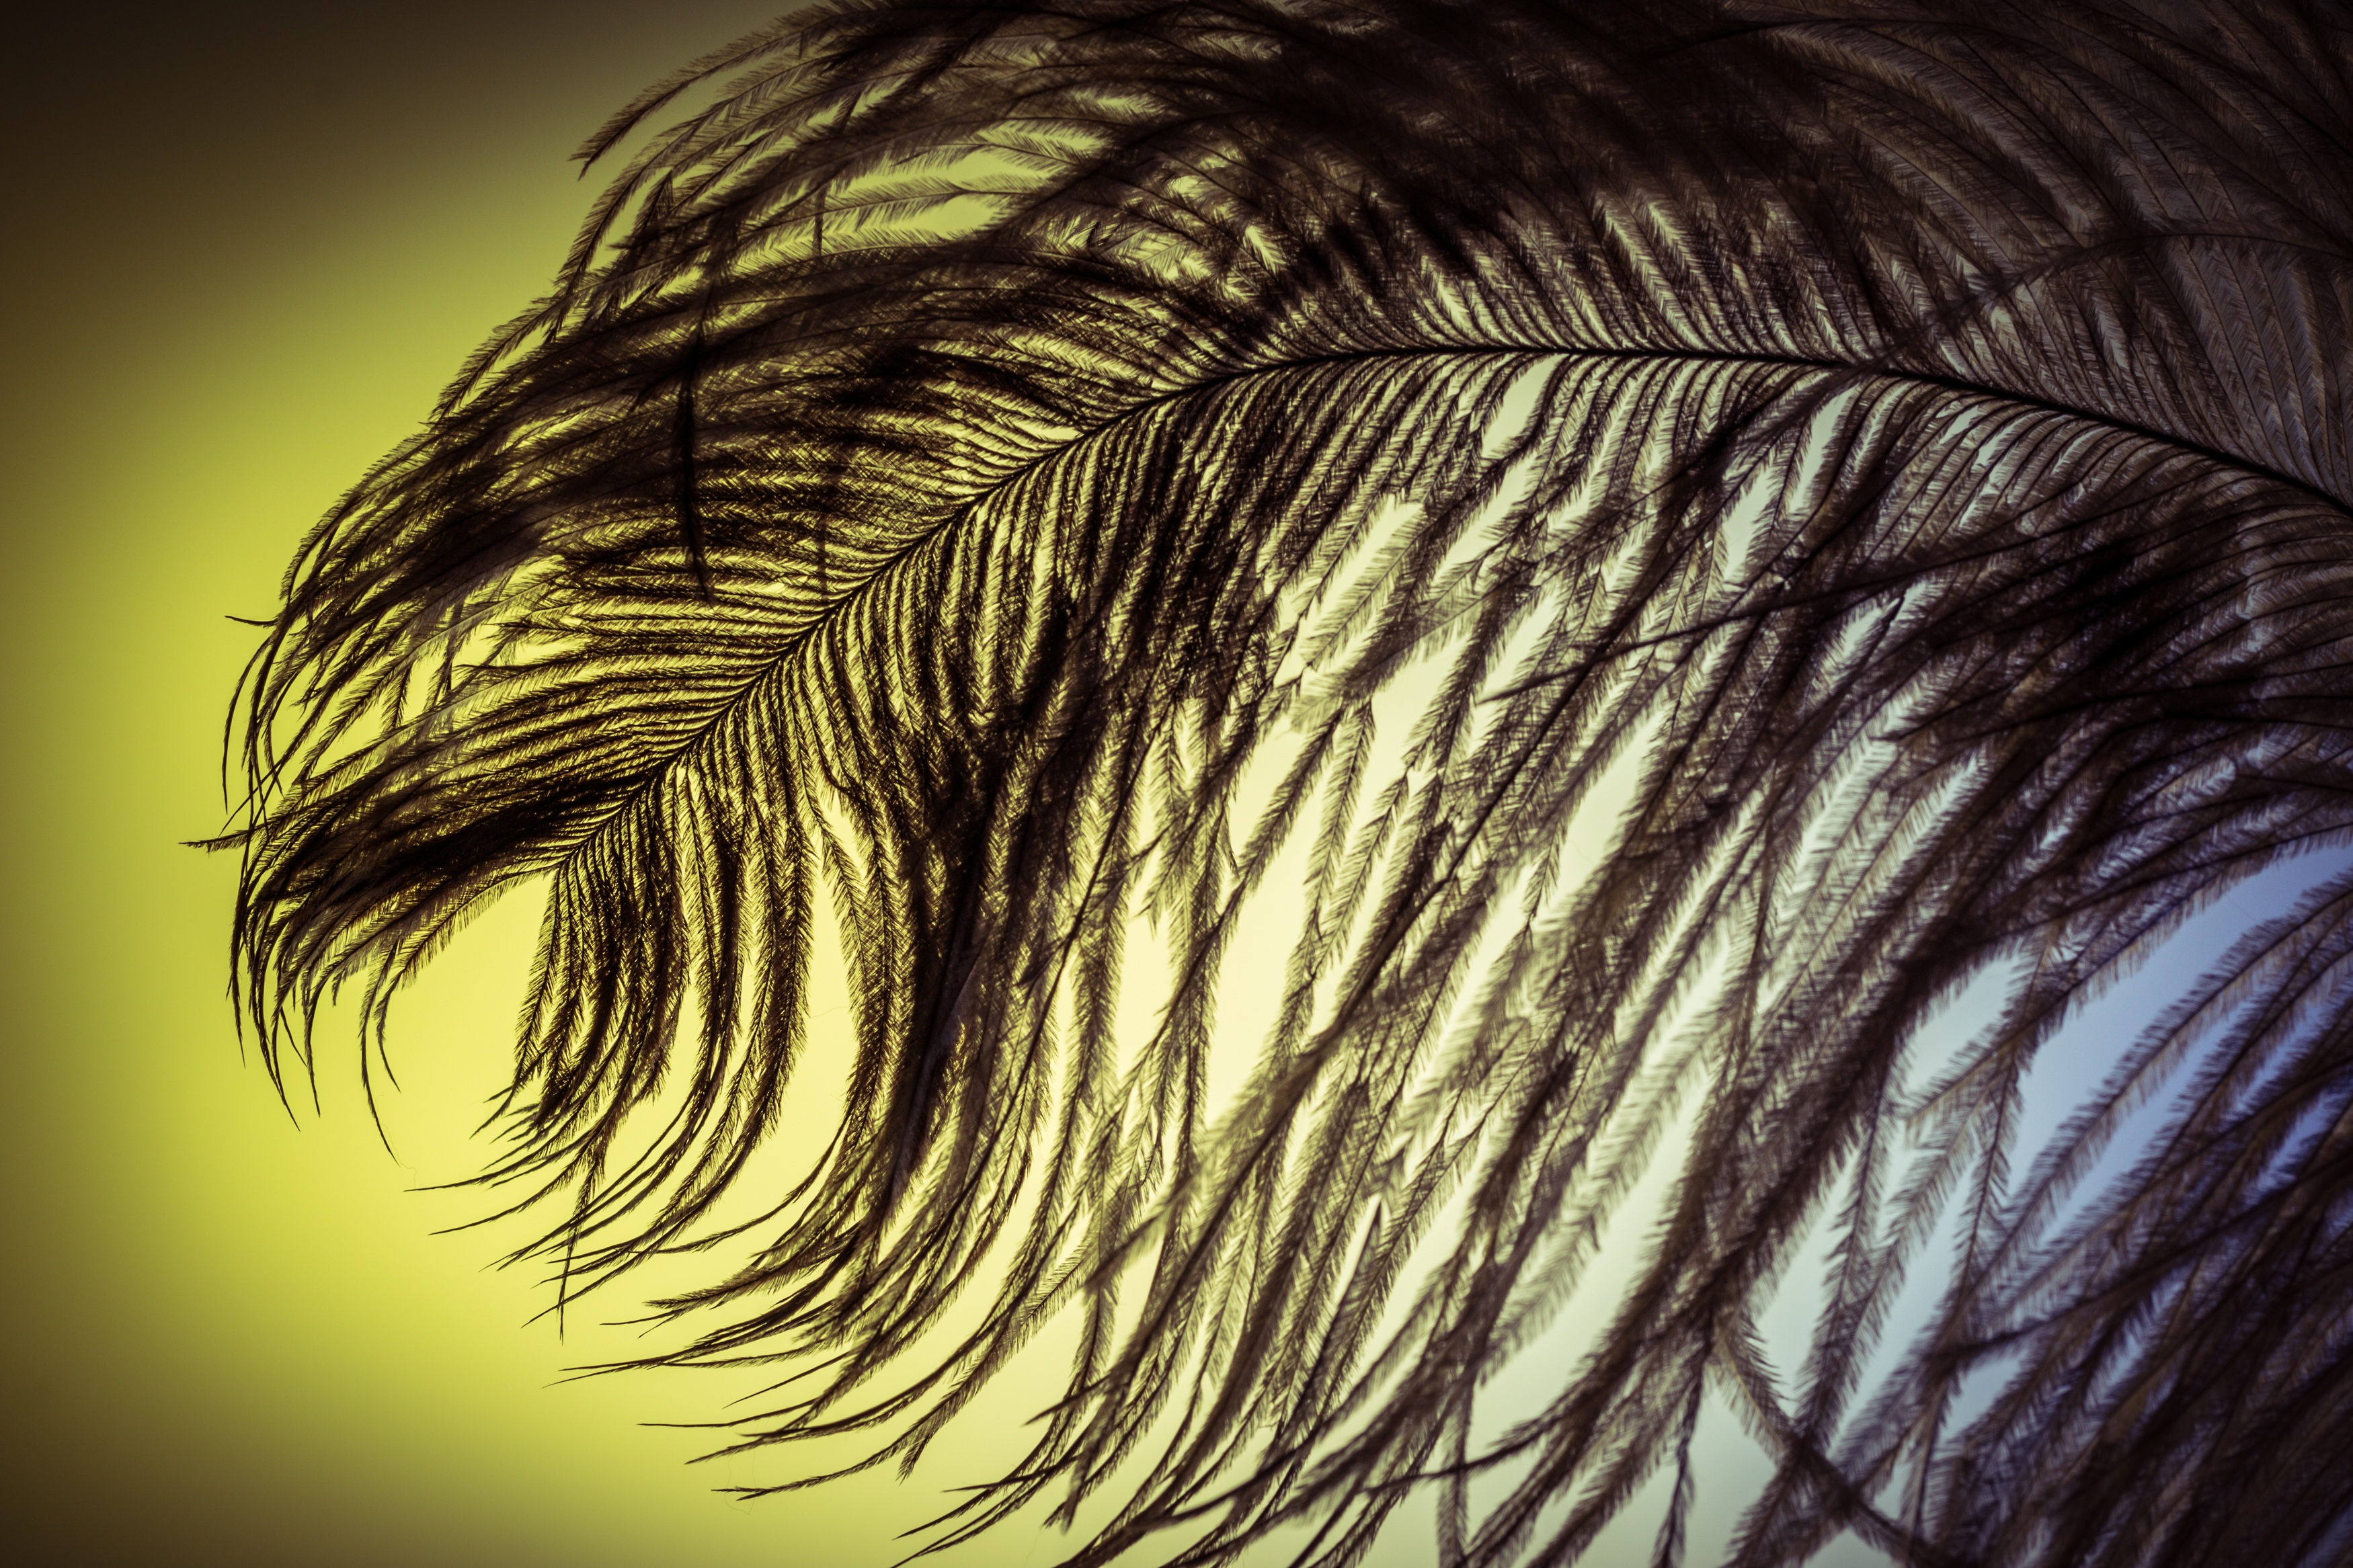
bird, wing, leaf, flower, spring, green, close, feather, material, plumage, close up, sketch, drawing, eye, organ, tender, strauss, spring dress, macro photography, airy, bird feather, ease, strauss spring, grass family